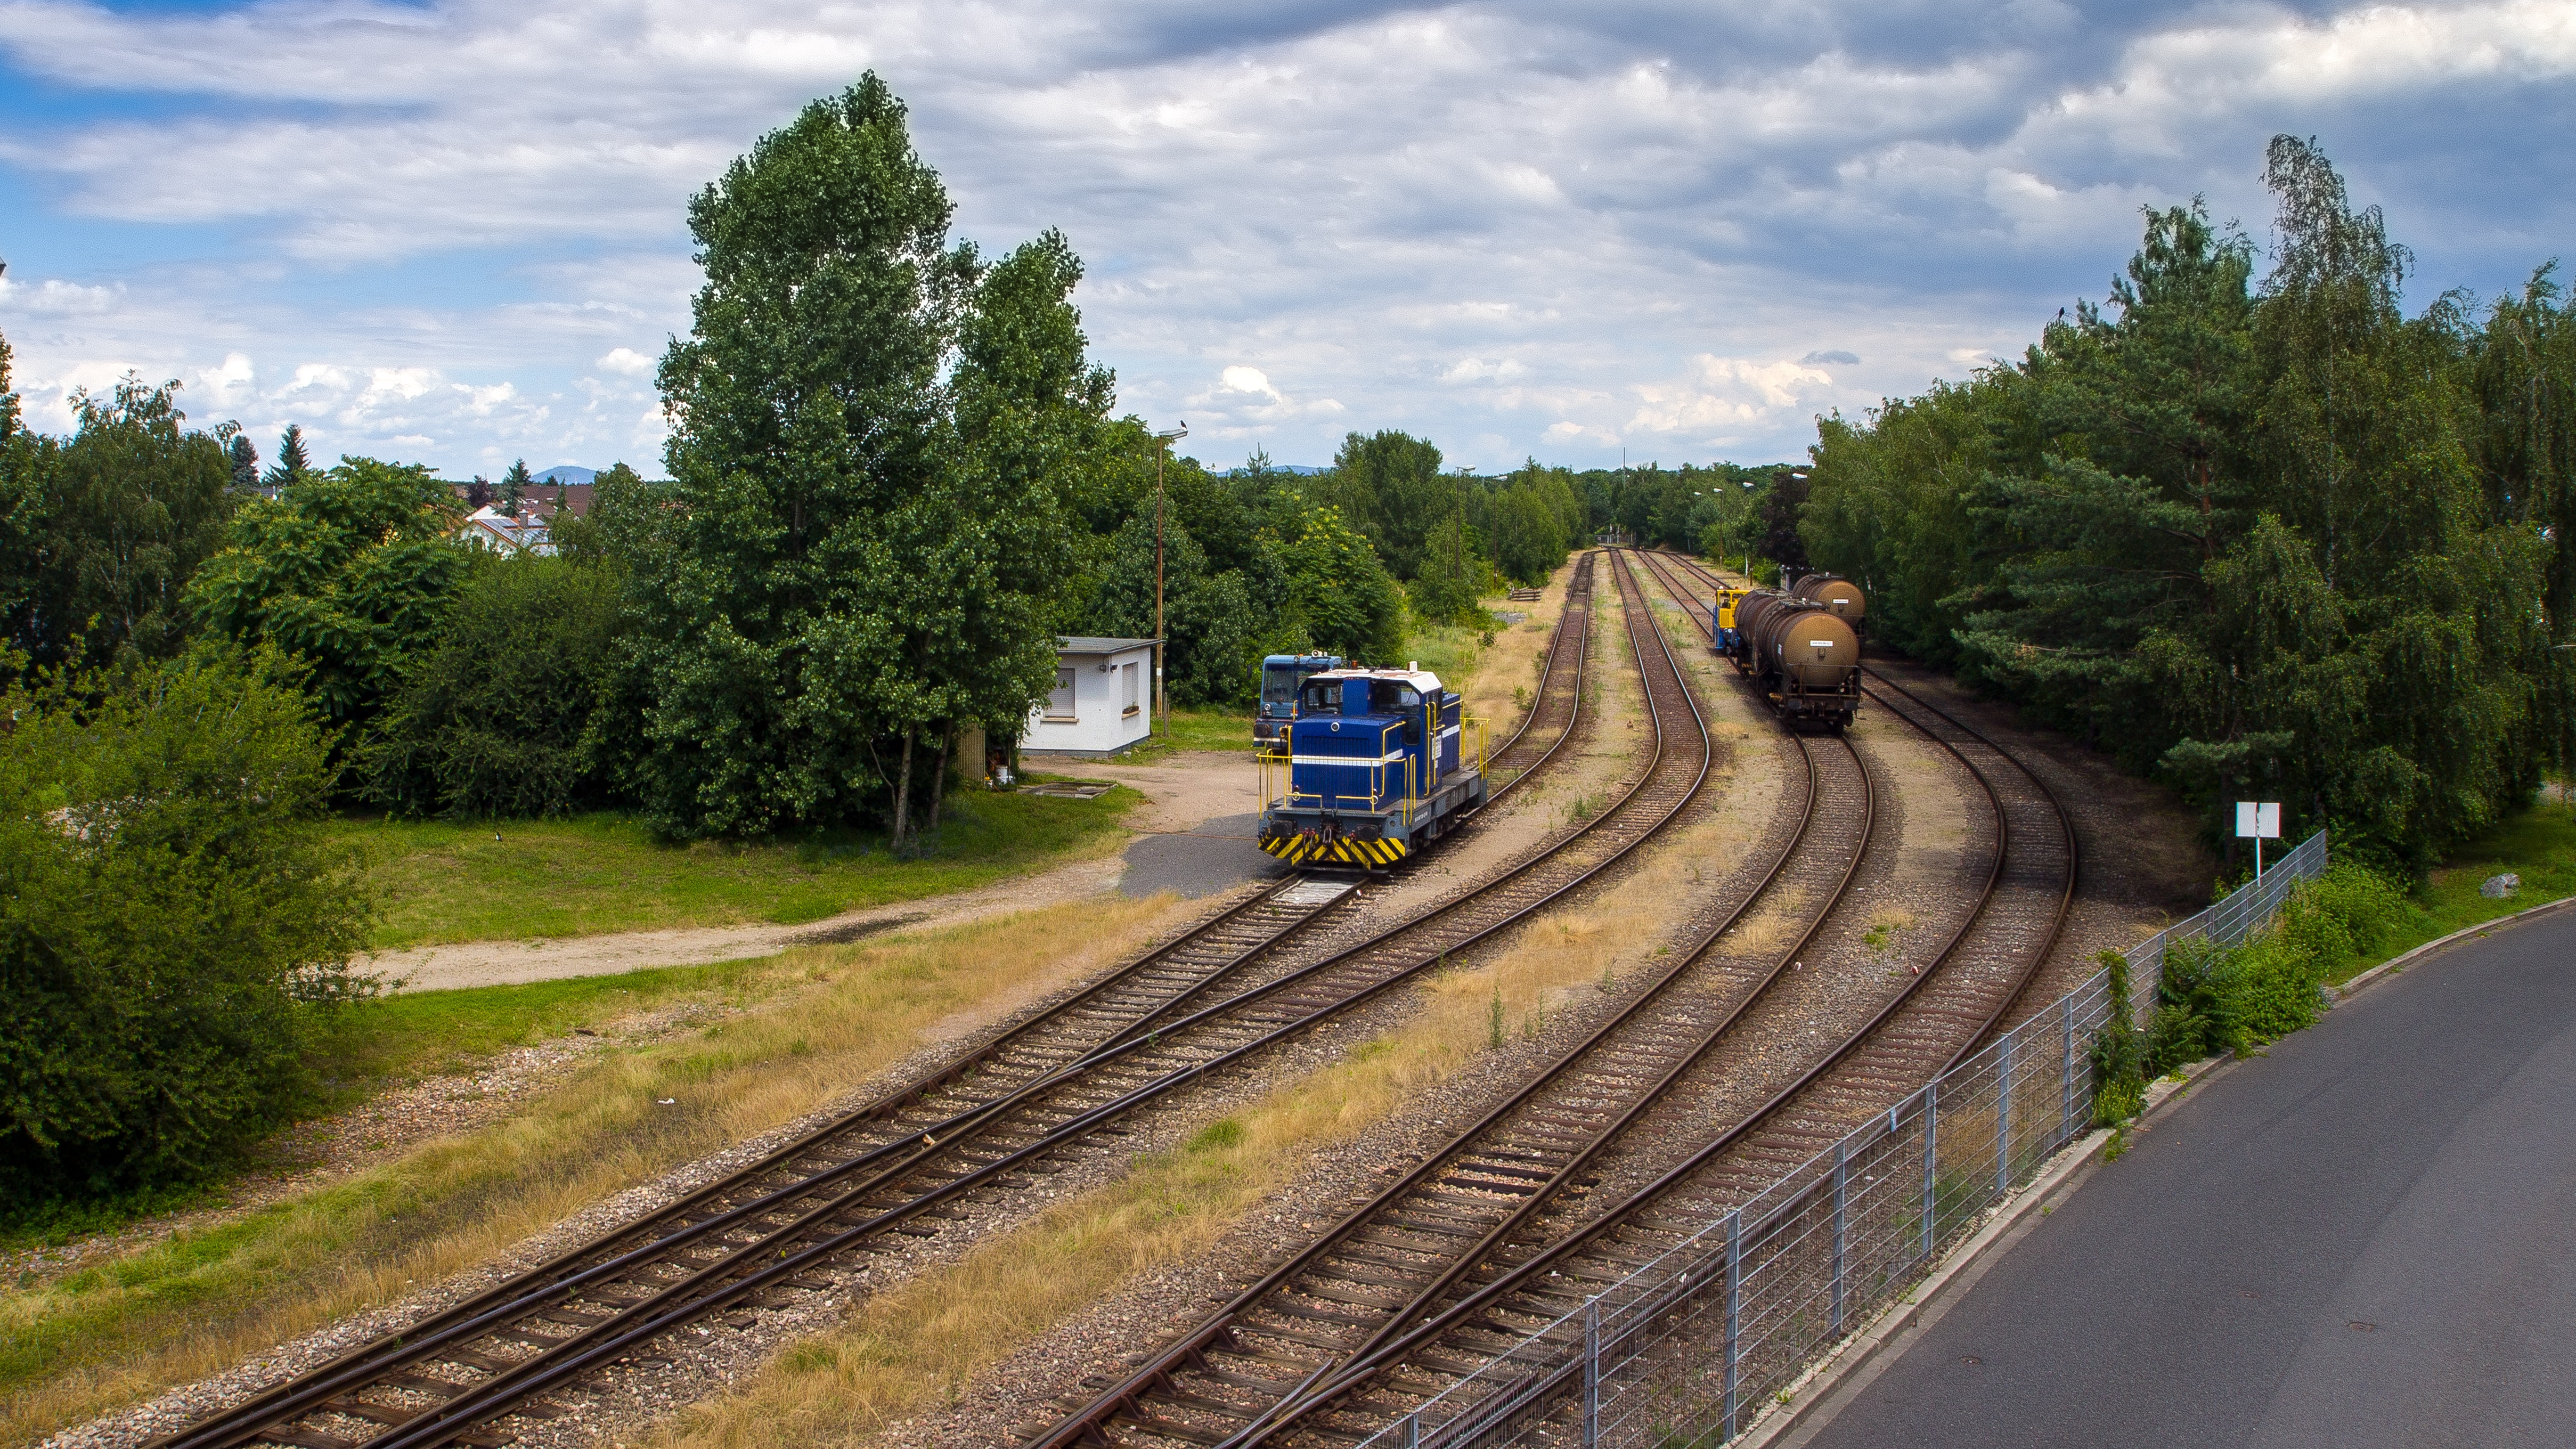
landscape, track, railway, road, highway, train, transport, vehicle, clouds, locomotive, loco, seemed, rail transport, residential area, rolling stock